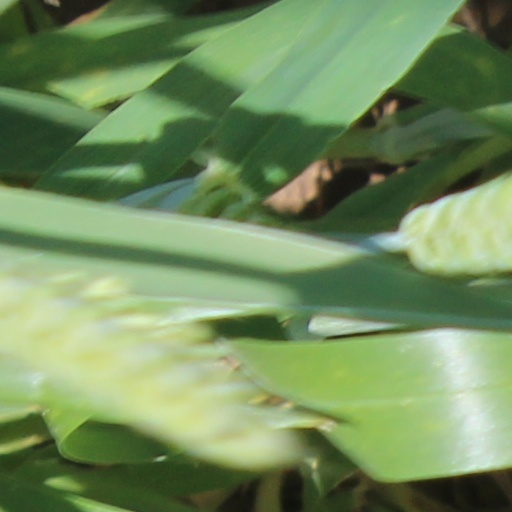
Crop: wheat